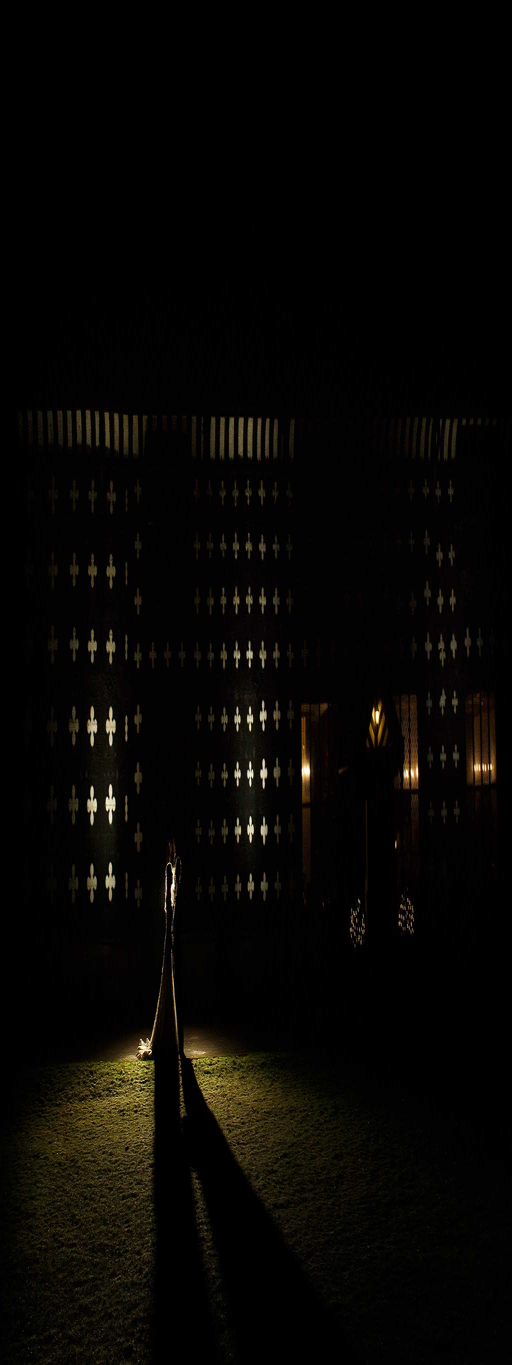
photograph of the bride and groom outside house at night